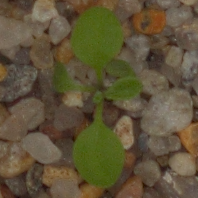
Label: shepherds_purse